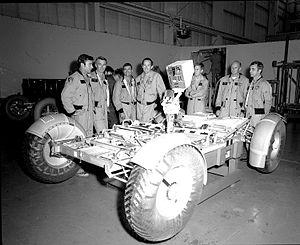
Le rover lunaire Apollo ou LRV est une astromobile fabriquée à quatre exemplaires pour l'agence spatiale américaine qui fut utilisé par les astronautes au cours des missions Apollo pour explorer la surface de la Lune. Il roula pour la première fois le 31 juillet 1971 dans le cadre de la mission Apollo 15 et est le premier véhicule tout-terrain conduit par un humain ailleurs que sur Terre.